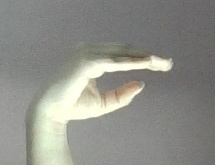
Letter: jeem